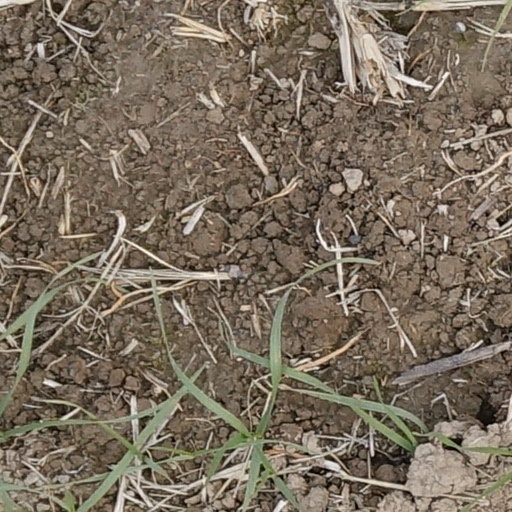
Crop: wheat